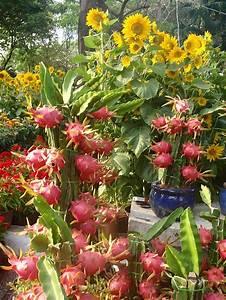
Label: Dragonfruit